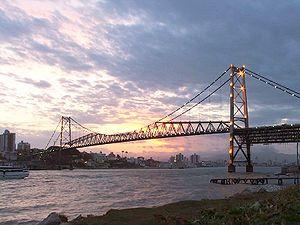
Le pont Hercílio-Luz est un ouvrage d'art situé dans l'État brésilien de Santa Catarina, dans la municipalité de Florianópolis. Il fut construit dans les années 1920 pour relier l'île de Santa Catarina au continent, et ainsi permettre la circulation entre la partie insulaire et la partie continentale de la municipalité de Florianópolis.